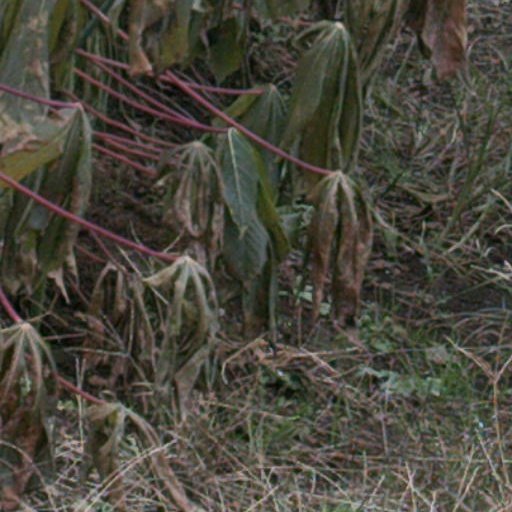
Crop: cassava